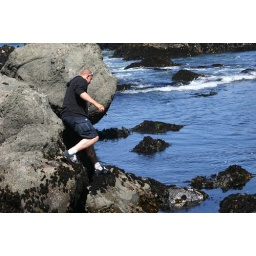
Climbing around on the rocks below the house